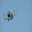
Label: airplane